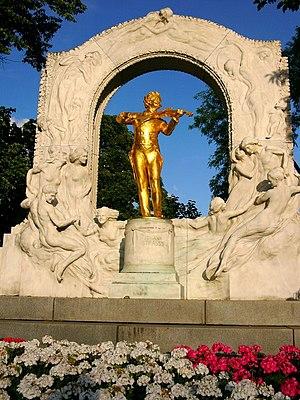
Statue de Johan Strauss II (fils) par Edmund Hellmer au Stadtpark de Vienne en Autriche.
Edmund Hellmer, en 1912 Edmund Ritter von Hellmer est un sculpteur autrichien se référant à l'historicisme et à l'Art nouveau.
Vienne est la capitale et la plus grande ville de l'Autriche ; elle est aussi l'un des neuf Länder du pays.